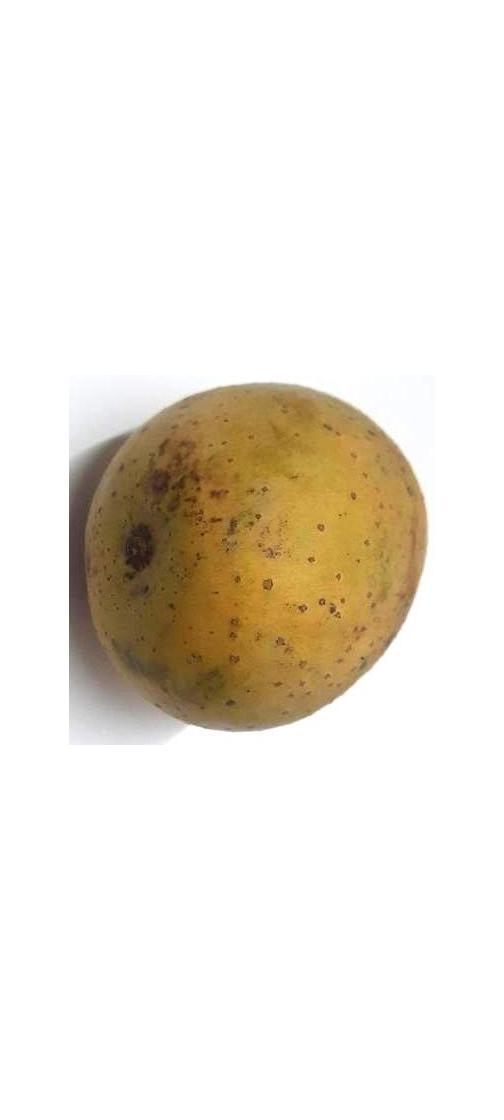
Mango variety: Gourmoti